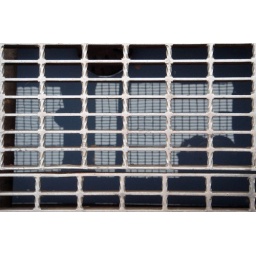
more mystery blue water in the mta